Robert Redford

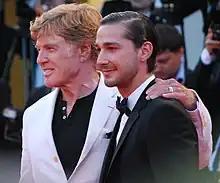
Redford and Shia LaBeouf at the Venice Film Festival in 2012

In 2013, Redford starred in "All Is Lost", directed by J.C. Chandor, about a man lost at sea. He received acclaim for his performance in the film, in which he is its only cast member and there is almost no dialogue. Redford was nominated for a Golden Globe Award for Best Actor – Motion Picture Drama and won the New York Film Critics Circle Award for Best Actor, his first time winning an acting honour from that group (he had been nominated in 1969 for "Downhill Racer"). Ali Arikan wrote in "RogerEbert.com", "Chandor plays to Redford's strengths: his battered visage, calm determination, and detachment from the vagaries of a "normal" existence. In return, Redford gives the performance of the latter half of his career in a role that is not just physically, but also psychologically demanding".